Oanob Dam

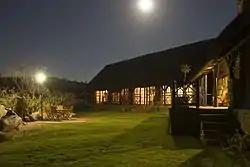
Lake Oanob resort

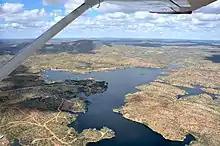
Aerial view of Lake Oanob (2017)

Oanob Dam is a dam outside Rehoboth, Hardap Region, Namibia. Located outside Rehoboth, it dams the Oanob River and supplies the town with the majority of its water. It has a capacity of and was completed in 1990, the year of Namibia's independence.